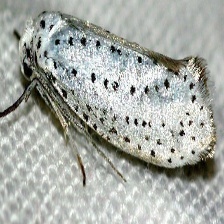
Species: BIRD CHERRY ERMINE MOTH